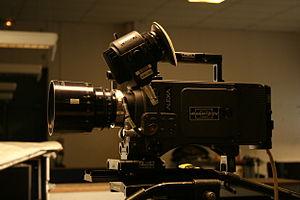
L'Arri Alexa est une caméra numérique de cinéma de la marque Arri, enregistrant actuellement une image tHD. La définition horizontale est égale aux 1920 pixels de la Très Haute Définition. Le premier des trois modèles commerciaux est vendu en 2010. En effet, l'Arri Alexa se décline en trois versions dénommées successivement A-EV, A-EV Plus et A-OV.
Drive, ou Sang-froid au Québec, est un thriller américain réalisé par Nicolas Winding Refn, sorti en 2011 et adapté du roman du même nom de James Sallis par Hossein Amini. Comme dans le livre, le film traite de la double vie d'un homme, interprété par Ryan Gosling, cascadeur le jour et chauffeur pour criminels la nuit. Le réalisateur a expliqué qu'il avait été influencé par Bullitt et Le Jour du fléau, et que Drive est un hommage à Alejandro Jodorowsky. La thématique du film est également largement inspirée de Driver.